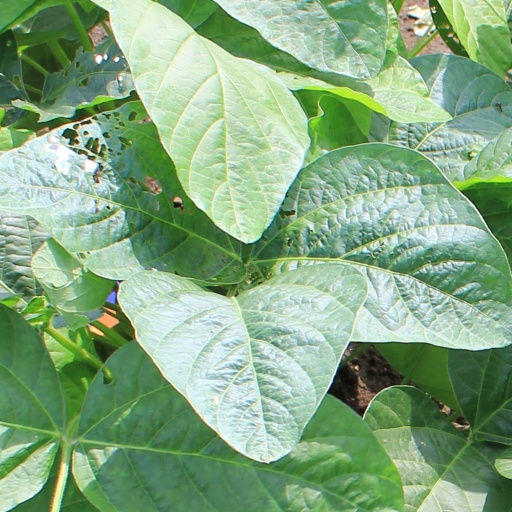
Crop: soybean